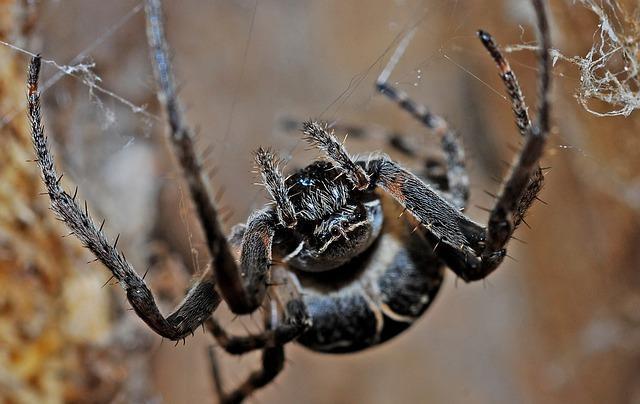
spider